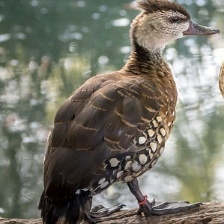
Species: SPOTTED WHISTLING DUCK
Scientific name: DENDROCYGNA GUTTATA
ImageNet parent category: drake